Farnoosh Moshiri

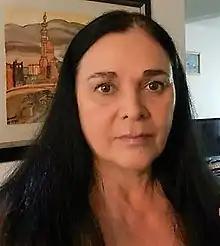
Moshiri in her home in Houston, Texas

Farnoosh Moshiri is an Iranian-born novelist, playwright, and librettist. She teaches creative writing and literature at University of Houston–Downtown. Moshiri has published five books of fiction: "At the Wall of the Almighty" (Interlink, 1999), "The Bathhouse" (Black Heron Press, 2001, Beacon Press, 2002), "The Crazy Dervish and the Pomegranate Tree" (Black Heron Press, 2004), "Against Gravity" (Penguin, 2006), and "The Drum Tower" (Black Heron Press and Sandstone Press {U.K}, 2014).